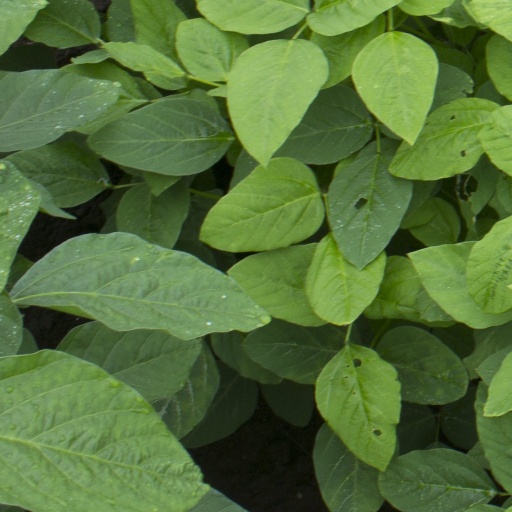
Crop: soybean